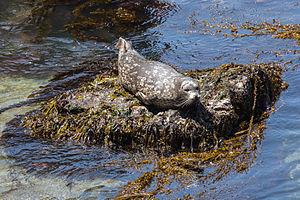
Les Pinnipèdes sont des mammifères marins, semi-aquatiques, aux pattes en forme de nageoires, fréquentant pour la plupart des mers froides. Ils constituent un clade de mammifères carnivora caniformes, comprenant les familles des Odobenidés, des Otariidés, et des Phocidés. Il existe 33 espèces vivantes de pinnipèdes et plus de 50 espèces éteintes, décrites à partir de fossiles. Alors que l'on pensait jadis que ces animaux descendaient de deux lignées ancestrales distinctes, les analyses moléculaires ont révélé que, vraisemblablement, ils ne constituent qu’une seule lignée monophylétique, à savoir un clade de l'ordre Carnivora, généralement placé en tant que super-famille et groupe frère des Musteloidés, à peine plus éloigné des Ursidés et des Canidés.